Corpus Mysticum

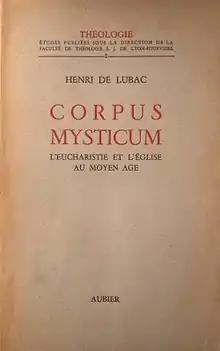
First edition (publ. Aubier)

Corpus Mysticum: L'Eucharistie et l’Église au moyen âge was a book written by Henri de Lubac, published in Paris in 1944. The book aimed to, in de Lubac's words, retrieve the doctrine that "the Church makes the eucharist and the eucharist makes the church."